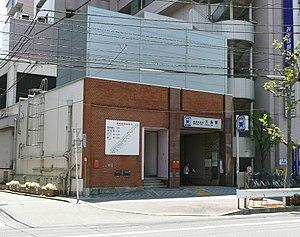
Ōjima est une station du métro de Tokyo sur la ligne Shinjuku dans l'arrondissement de Kōtō à Tokyo. Elle est exploitée par le Bureau des Transports de la Métropole de Tokyo.